Río Ancho

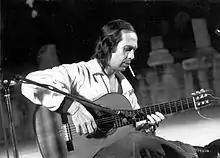
Paco de Lucia

"Río Ancho" is a Spanish flamenco guitar piece that combines flamenco and gypsy jazz influences. The piece is in the key of E minor and progresses to A minor, D, G, C and B7. The original performances of the song had notable flute solos towards the end of the piece, reminiscent of classic Spanish gypsy music with trumpets. The track first featured on Paco de Lucia's 1976 album "Almoraima".